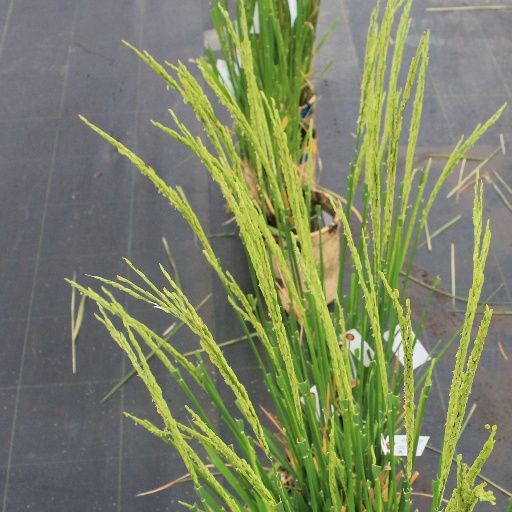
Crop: rice